Warring States period

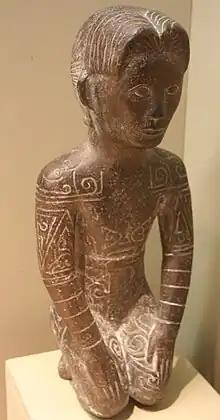
A bronze statue of a seated man, from the State of Yue, Warring States period

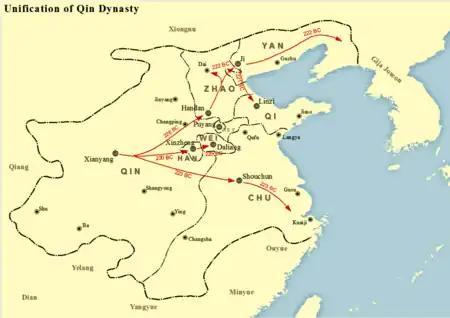
Unification of Qin from 230 BC to 221 BC

Early in the Warring States period, Chu was one of the strongest states in China. The state rose to a new level of power around 389 BC when King Dao of Chu named the famous reformer Wu Qi as his chancellor.